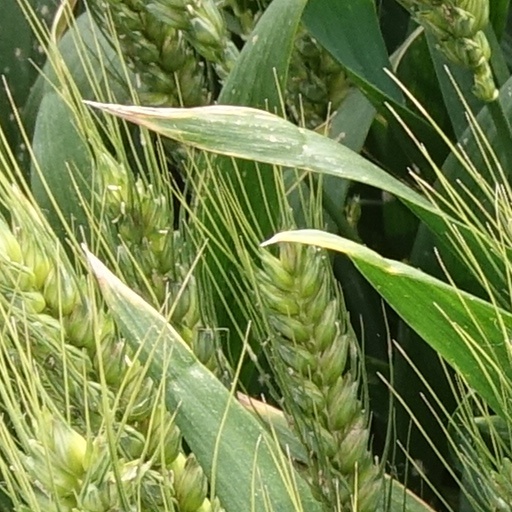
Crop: wheat